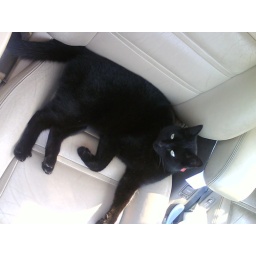
black cat in car